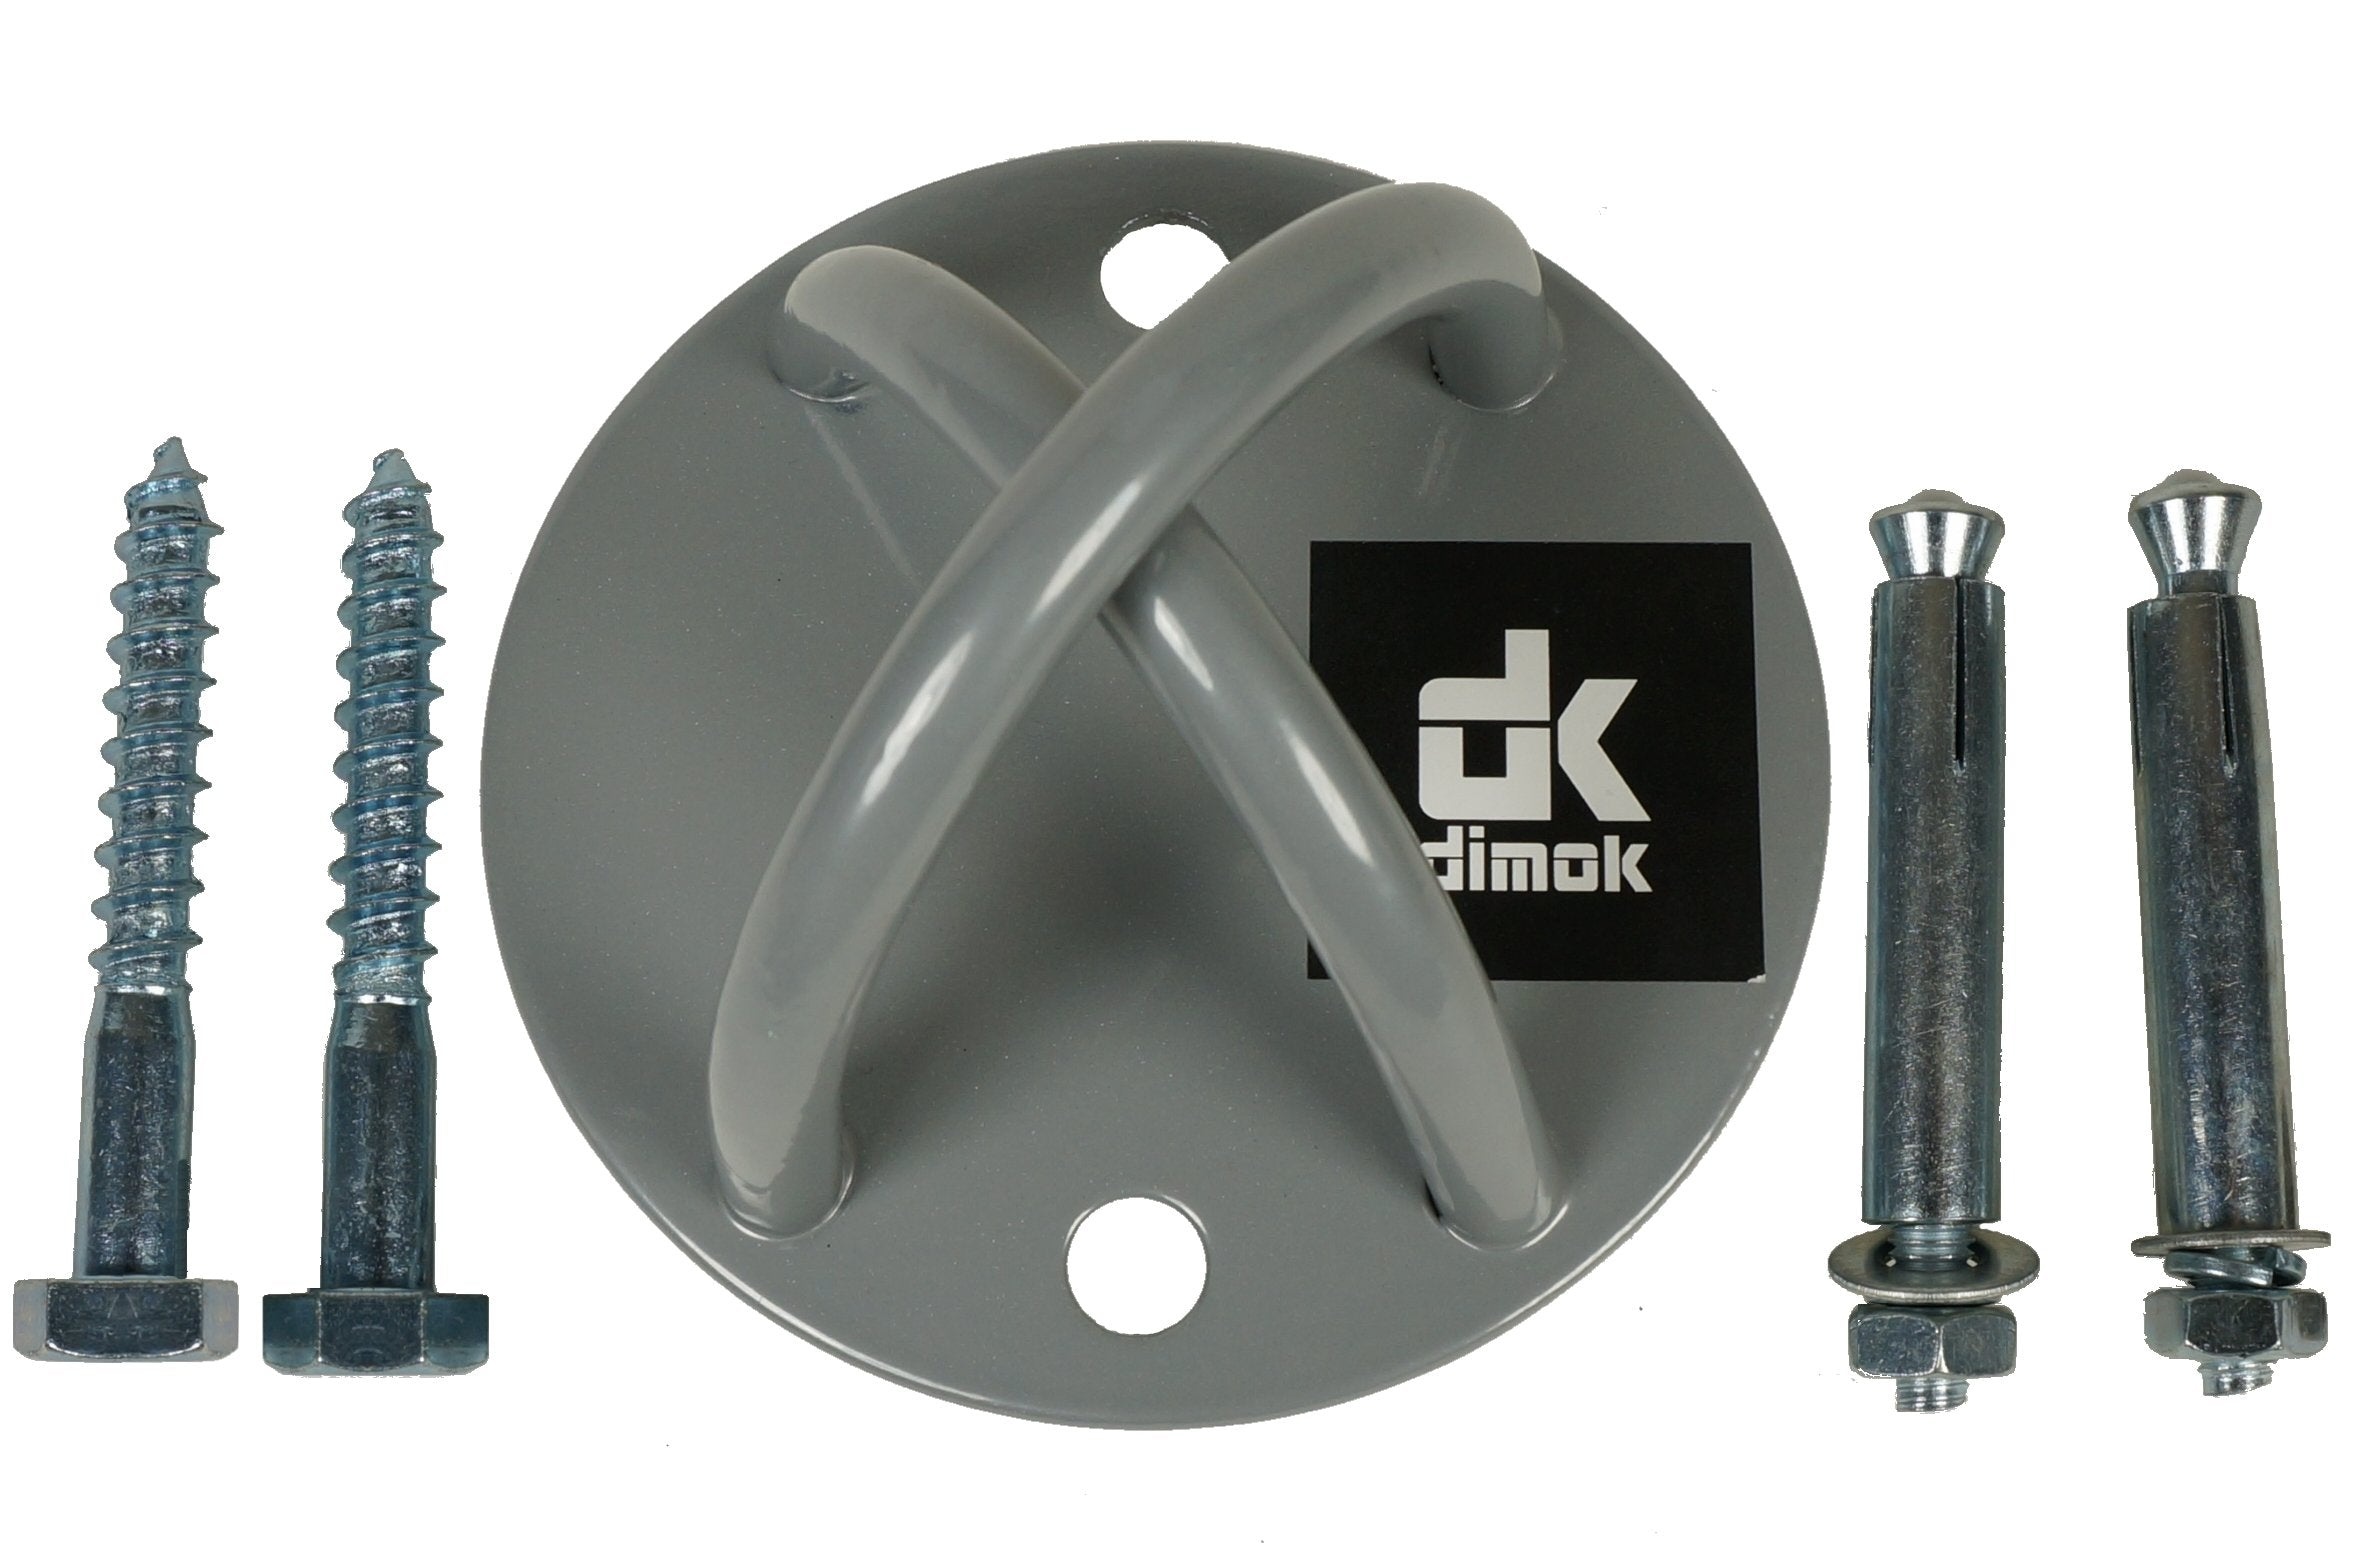
dimok Battle Rope Anchor Ceiling Mount for Suspension Straps Yoga Swing Brackets Resistance Trainer Yoga Trapeze Wall Mount Anchor for Gymnastic Rings Boxing Equipment Heavy Bag
Brand: dimok Color: Silver Binding: Apparel model number: 17-013-SILV Part Number: 17-013-SILV Package Dimensions: 5.2 x 5.1 x 2.5 inches
Brand: dimok
Category: Sporting Goods > Fitness & General Exercise Equipment > Suspension Trainers > Suspension Training Accessories > Suspension Training Anchors